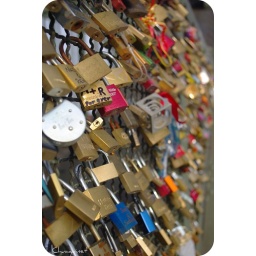
Railway bridge over Reing river at Cologne